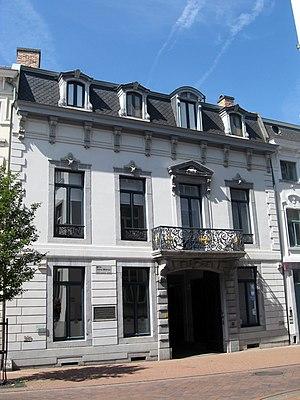
Cette page regroupe l’ensemble du patrimoine immobilier de la ville belge de Hasselt.